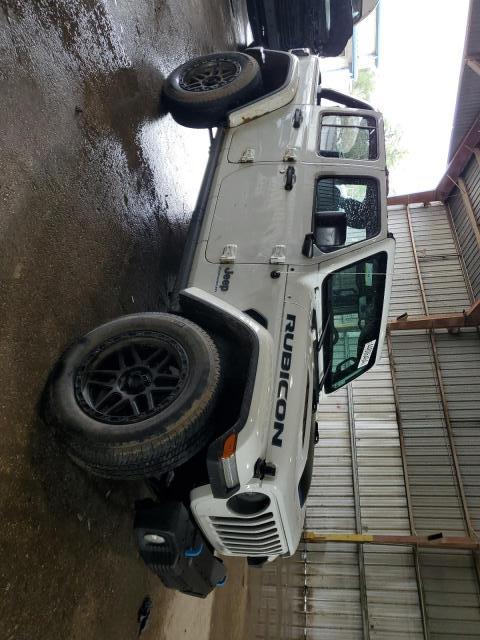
Aucun dommage détecté.
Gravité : aucun